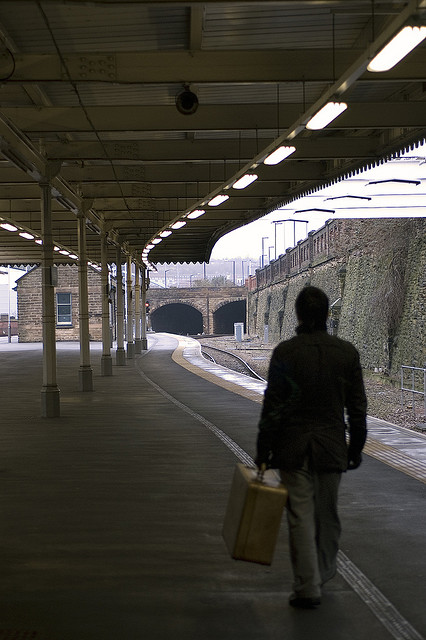
A traveler wlaking on a train platform carrying a suitcase.

He has a long walk home from the train station.